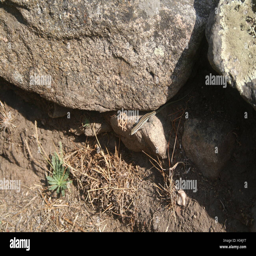
a small lizard , hiding on the rocks